Mike Haviland

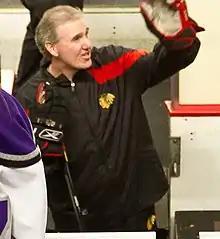
Haviland in 2011

Mike Haviland (born July 24, 1967) is the former head coach for the Colorado College Tigers of the NCHC from 2014 to 2021. Previously he was head coach of the Hershey Bears of the American Hockey League. Previously, he was an assistant coach for the Chicago Blackhawks of the National Hockey League from 2008–2012, where he won the Stanley Cup in 2010.